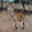
Label: deer